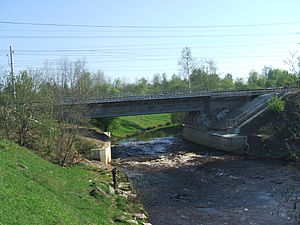
Sestra
Jernbanebroen over Sestra i Beloostrov
Sestra er en flod i Leningrad oblast i Rusland. Floden er beliggende på det Karelske næs og udgjorde en naturlig grænse mellem Sverige og Republikken Novgorod/Rusland fra 1323 til 1617 og mellem Finland og Rusland/Sovjetunionen fra 1812 til 1940. Historisk dannede floden tilsvarende grænsen mellem den svensk/finske landskab Karelen i vest og det russiske landskab Ingermanland i øst.